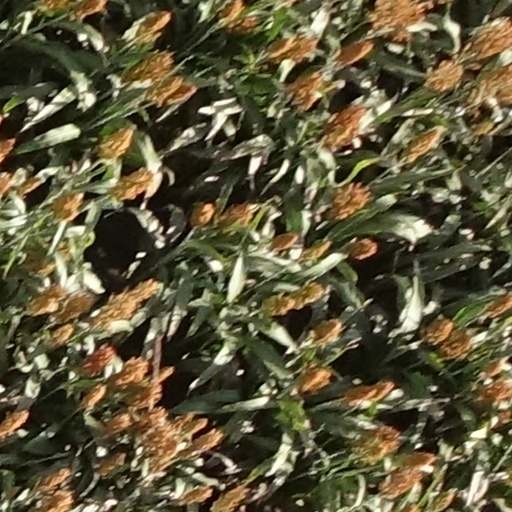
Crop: sorghum